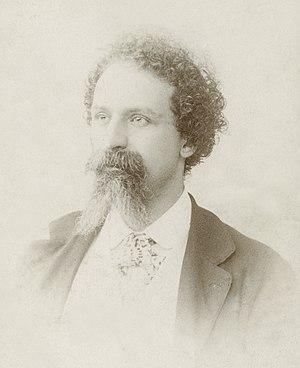
Enrico Ferri, né à San Benedetto Po le 25 février 1856 et mort à Rome en 14 avril 1929, était un criminologue et homme politique italien.